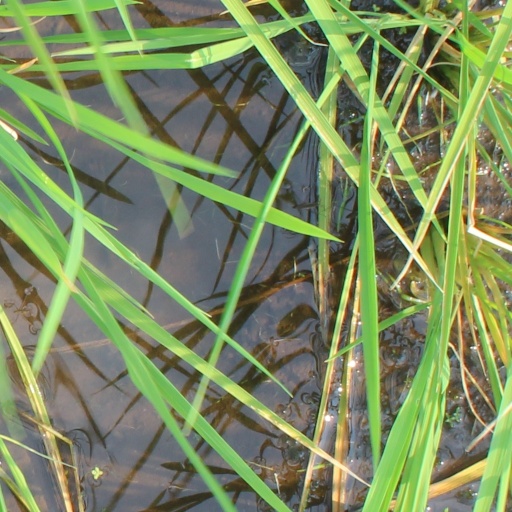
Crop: rice